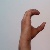
The image shows a hand gesture representing the letter 'C' in Indian Sign Language.